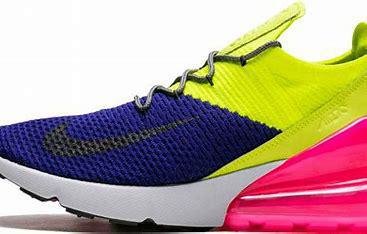
Brand: Nike
Model: Air Max 270 Flyknit